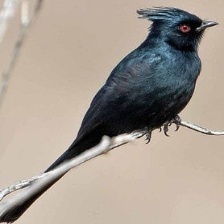
Species: PHAINOPEPLA
Scientific name: PHAINOPEPLA NITENS